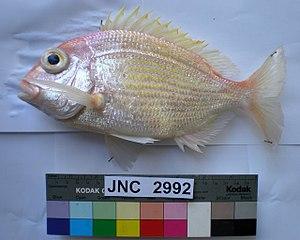
Dentex est un genre de « dentés », des poissons marins carnivores, faisant partie de la famille des Sparidae.